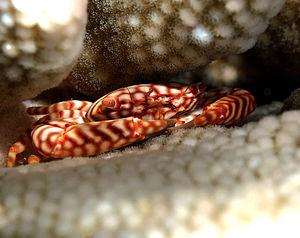
Le crabe ""Trapézie à taches jaunes"" Trapezia flavopunctata à la Réunion, caché dans un Pocillopora eydouxi."
Trapezia est un genre de crabes-trapèzes, de la famille des Trapeziidae. Ce sont des symbiotes de cnidaires, souvent associés aux coraux du genre Pocillopora.
Les Trapeziidae sont une famille de crabes. Elle comprend 39 espèces actuelles et 7 fossiles dans neuf genres dont trois fossiles. Elles sont symbiontes de cnidaires.
Les Brachyura sont des crustacés décapodes dotés d'une carapace plutôt plate, et d'un abdomen court et large placé sous le thorax. On distingue les Brachyura, les vrais crabes, des Anomura qui comprend plusieurs autres crustacés qui sont également appelés crabes